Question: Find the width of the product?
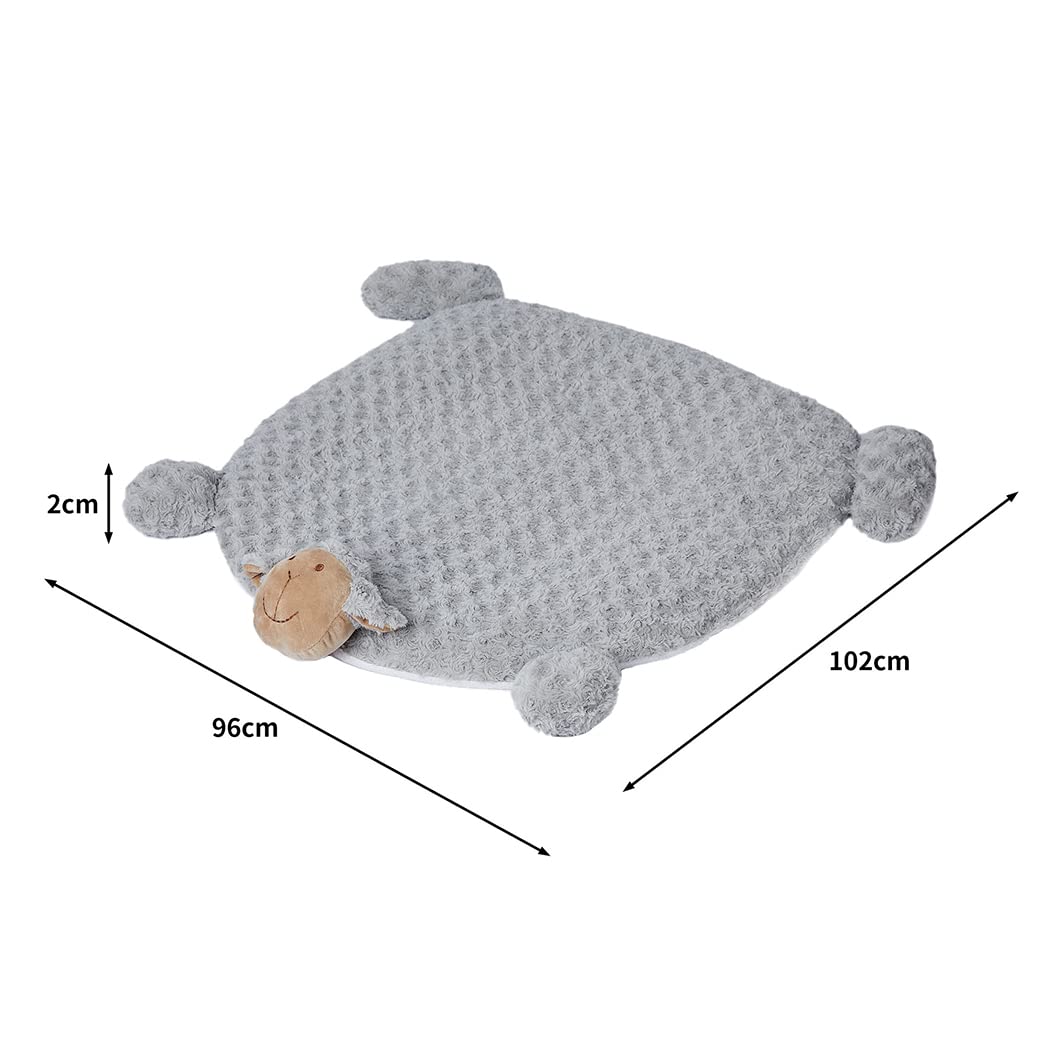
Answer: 96.0 centimetre